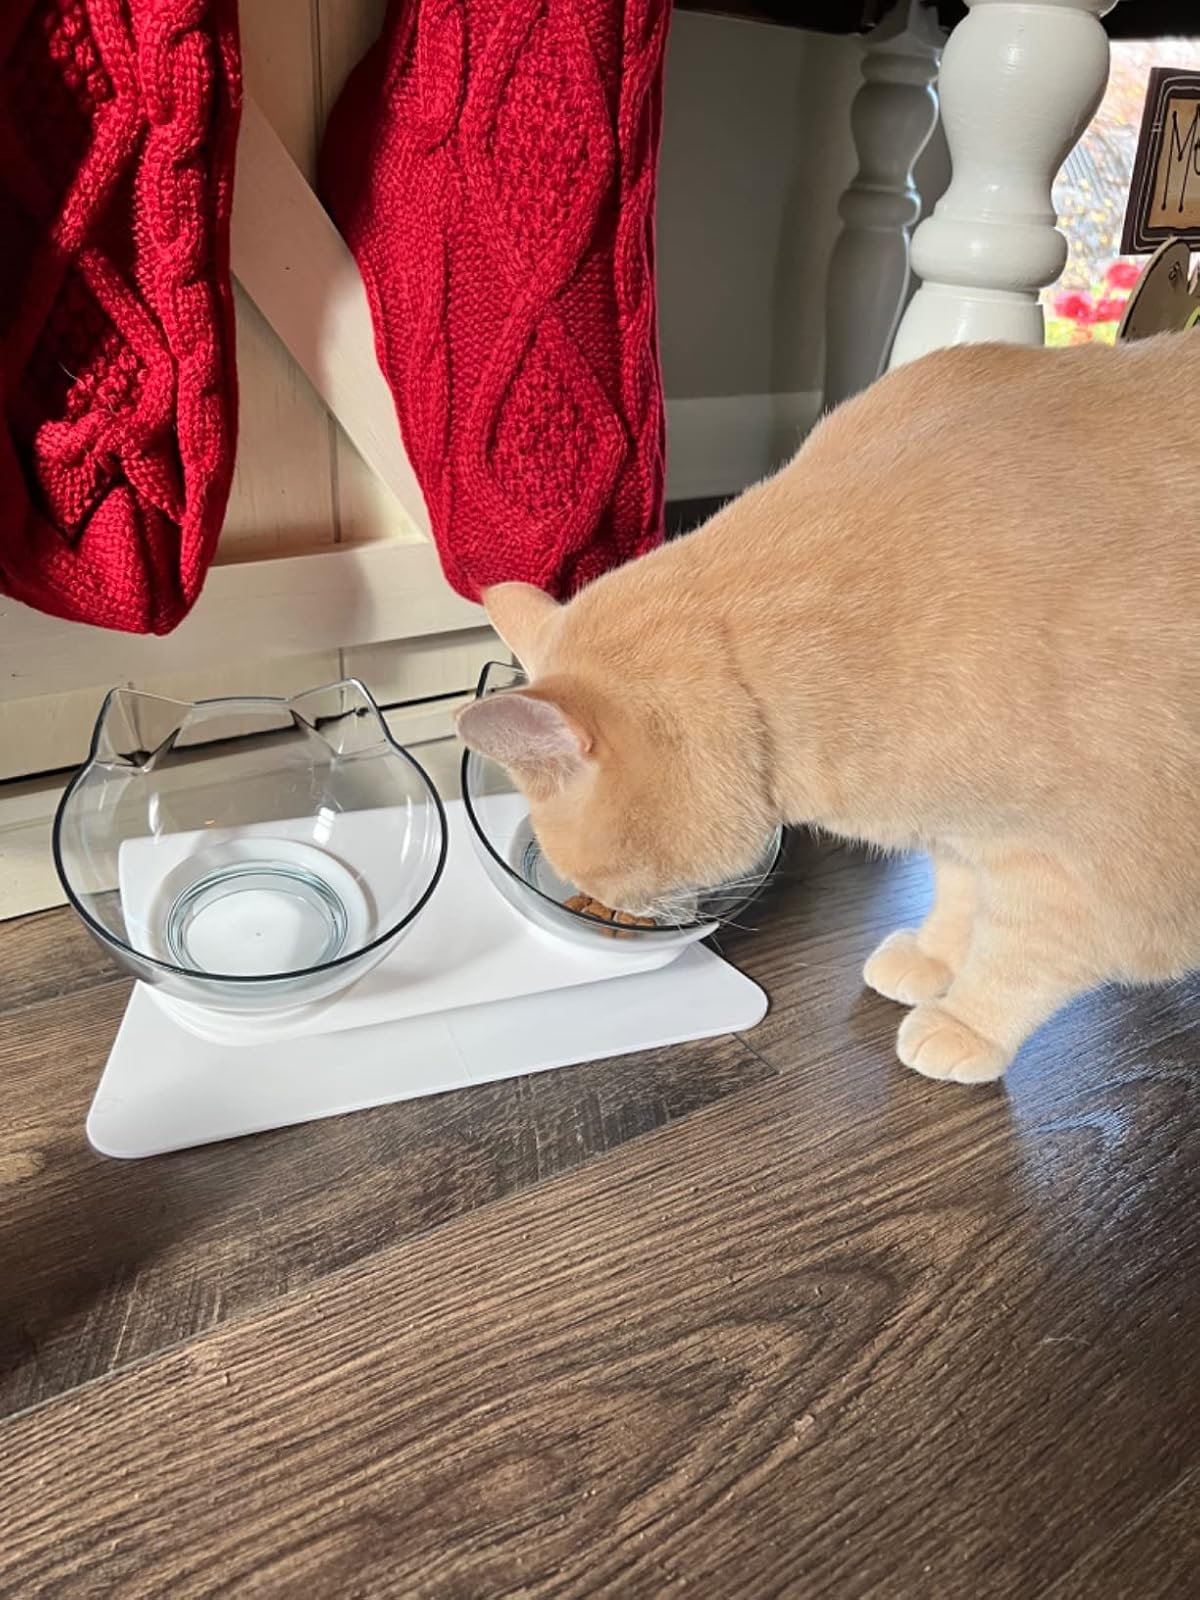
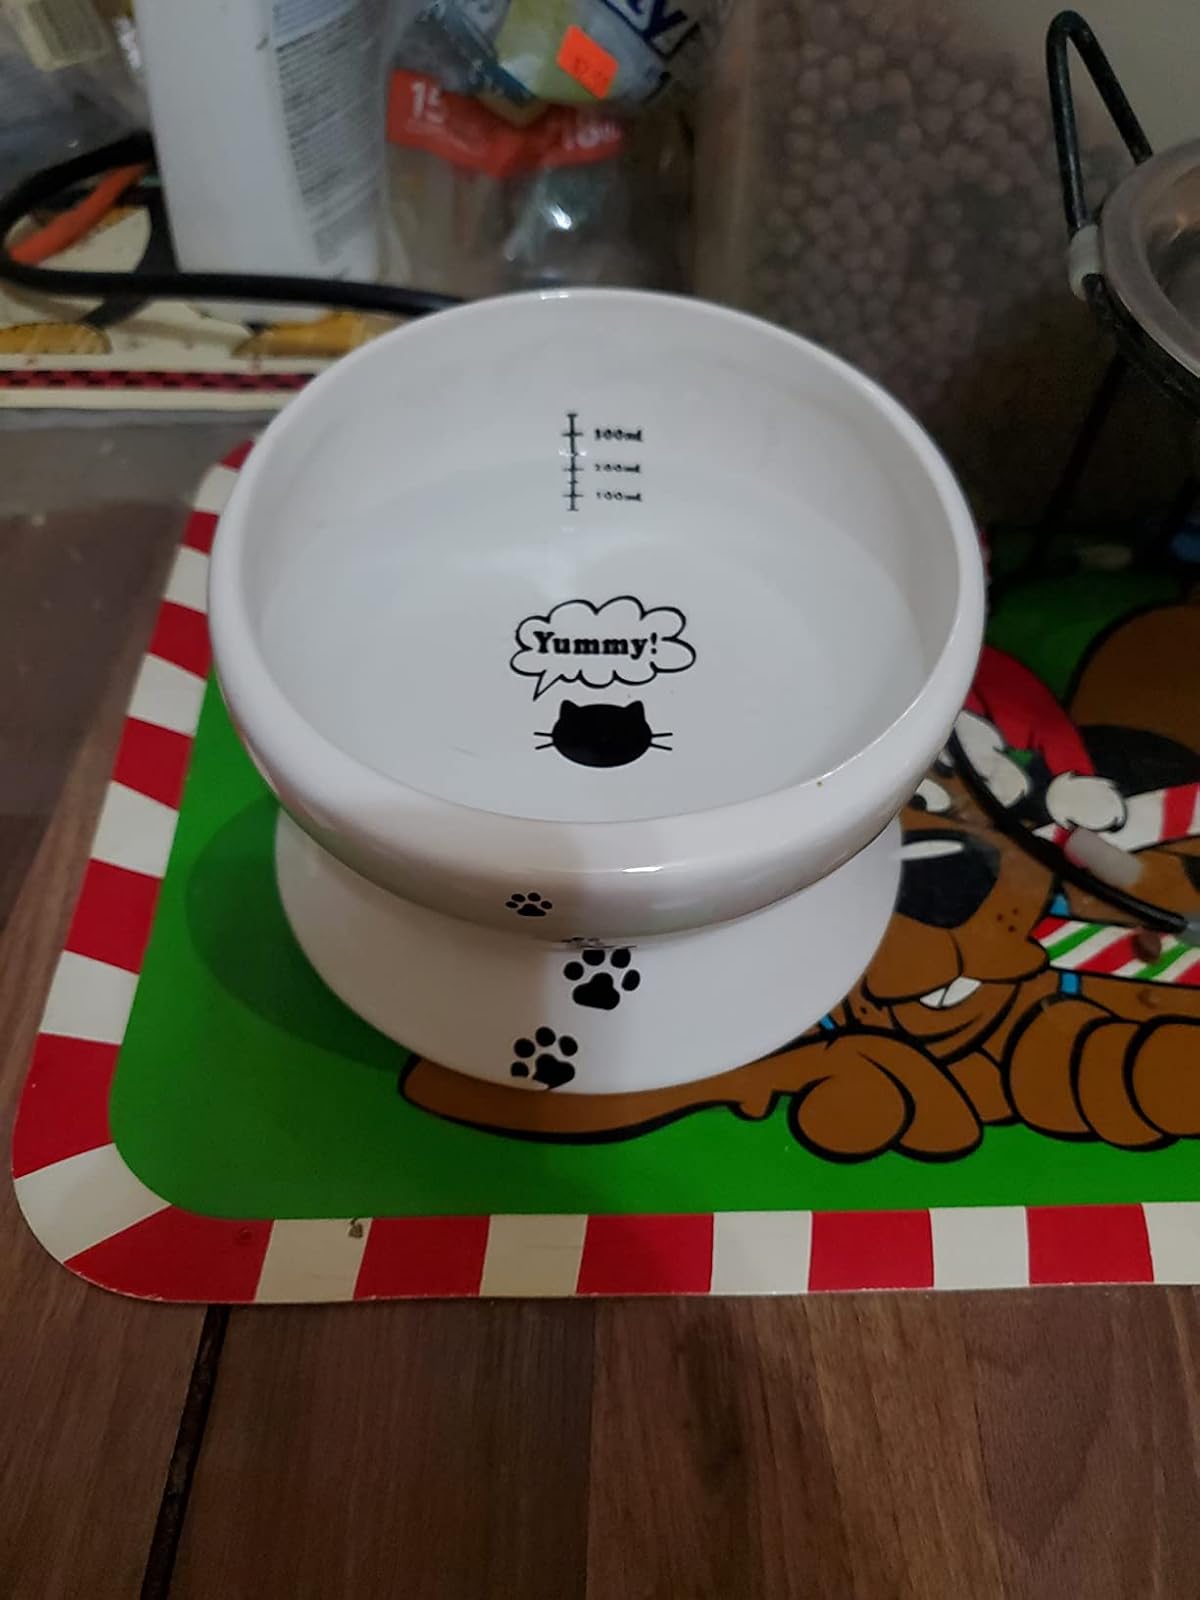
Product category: items_bowl
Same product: no